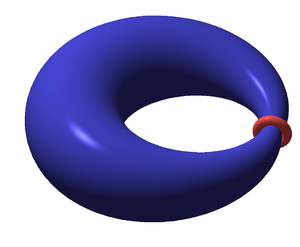
La géométrie riemannienne est une branche de la géométrie différentielle nommée en l'honneur du mathématicien Bernhard Riemann, qui introduisit les concepts fondateurs de variété géométrique et de courbure. Il s'agit de surfaces ou d'objets de plus grande dimension sur lesquels existent des notions d'angle et de longueur, généralisant la géométrie traditionnelle qui se limitait à l'Espace euclidien. La géométrie riemannienne étend les méthodes de la géométrie analytique en utilisant des coordonnées locales pour effectuer les calculs dans des domaines spatiaux limités, mais elle recourt fréquemment aux outils de la topologie pour passer à l'échelle de l'espace entier. De façon précise, la géométrie riemannienne a pour but l'étude locale et globale des variétés riemanniennes, c'est-à-dire les variétés différentielles munies d'une métrique riemannienne, voire des fibrés vectoriels riemanniens.
En géométrie différentielle, l'inégalité torique de Loewner est une inégalité établie par le mathématicien américain Charles Loewner. Elle relie la systole et l'aire d'une métrique riemannienne quelconque d'un tore de dimension 2.
Dans un espace métrique compact, la systole est la longueur minimale d'un lacet non contractile, c'est-à-dire d'une courbe fermée qu'on ne peut déformer continûment pour l'amener en un point.
En mathématiques, la géométrie différentielle des surfaces est la branche de la géométrie différentielle qui traite des surfaces, munies éventuellement de structures supplémentaires, le plus souvent une métrique riemannienne.